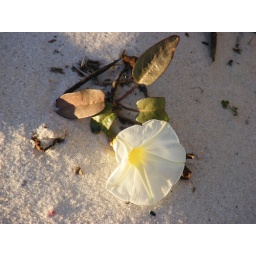
Beautiful white flower growing in the sand.